Isonokami Shrine

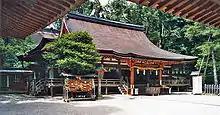
The "haiden", a National Treasure of Japan

is a Shinto shrine located in the hills of Furu in Tenri, Nara Prefecture, Japan. It is one of the oldest extant Shinto shrines in Japan and has housed several significant artifacts.